Sky position (RA, Dec in degrees): 224.194, 11.652
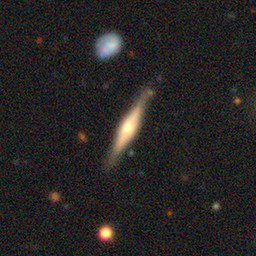
Galaxy morphology: Edge-on Galaxies with Bulge